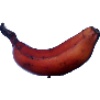
Label: Banana Red 1